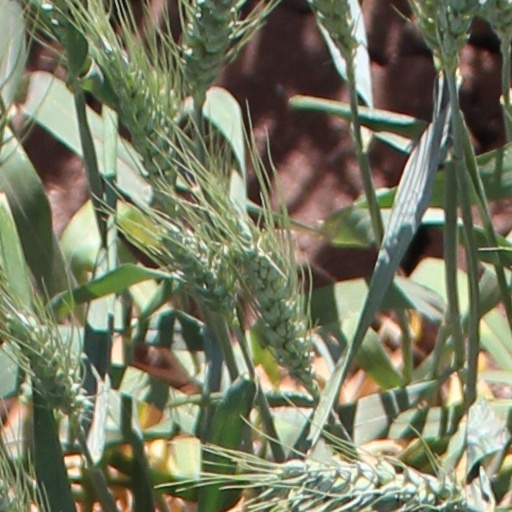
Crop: wheat